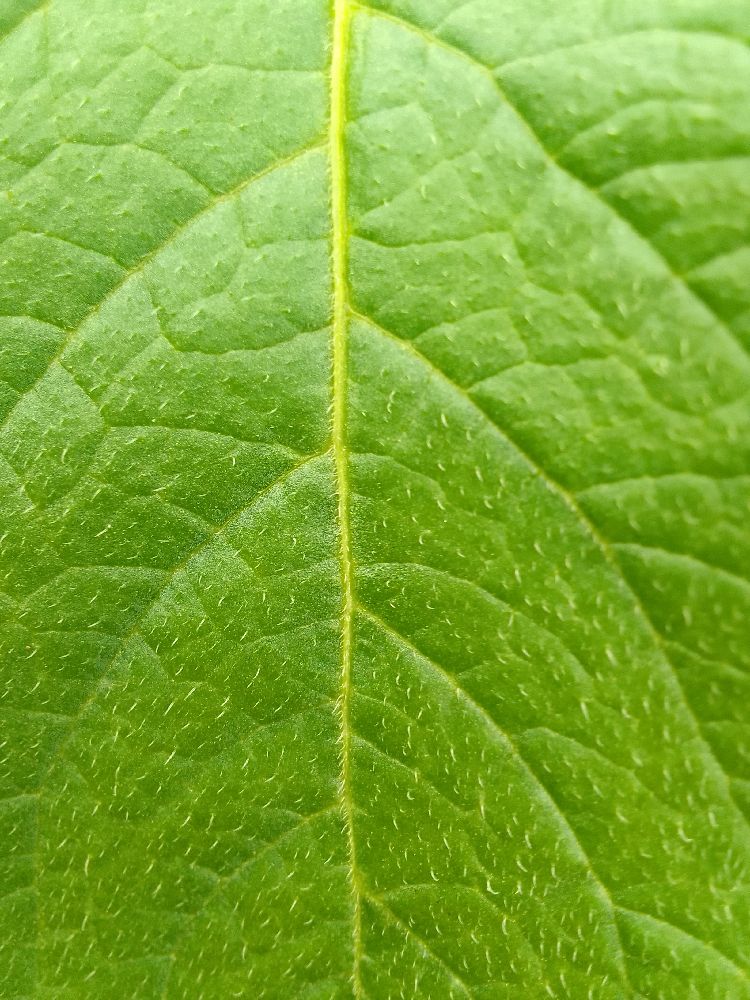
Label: Healthy